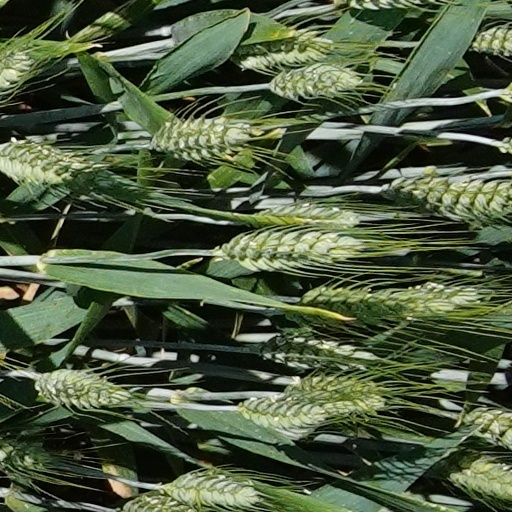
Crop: wheat